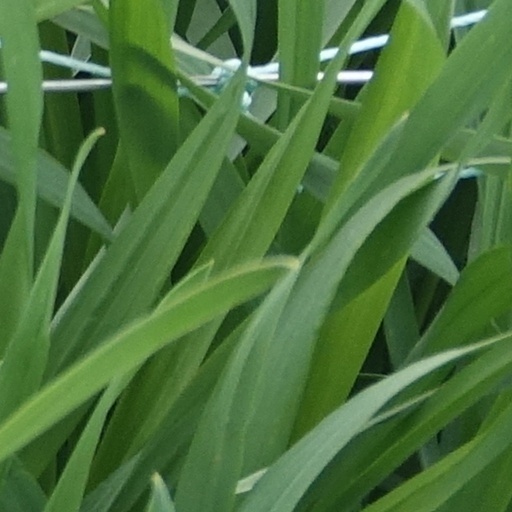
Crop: wheat